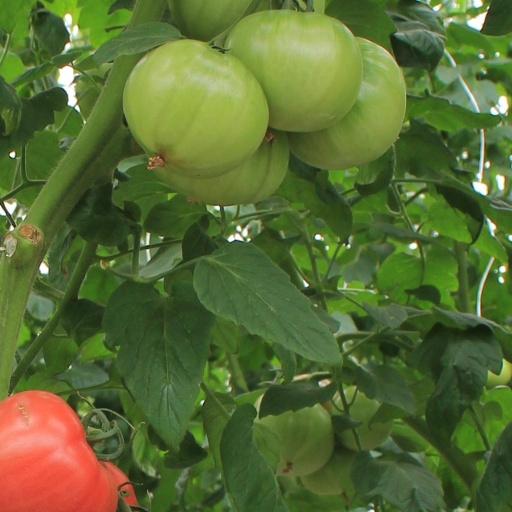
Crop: tomato